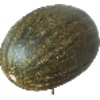
Label: melon_piel_de_sapo